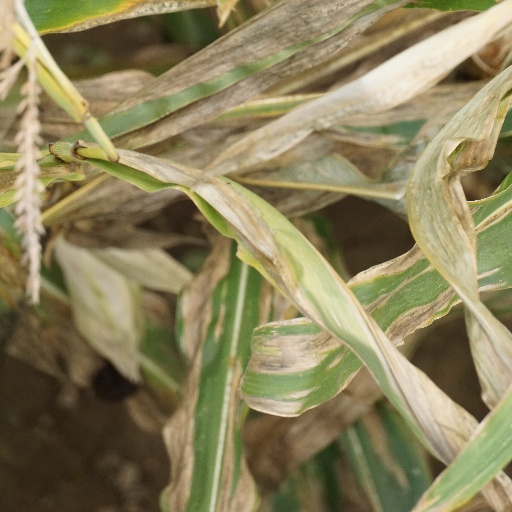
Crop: maize; corn